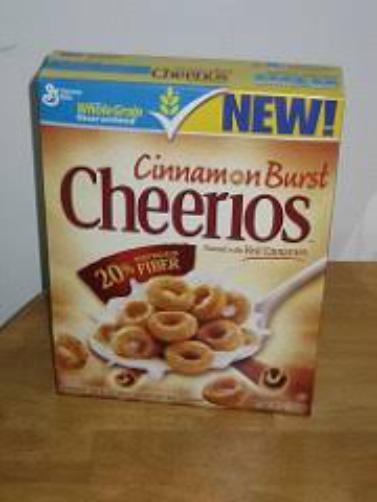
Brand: Cinnamon Burst Cheerios
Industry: Food